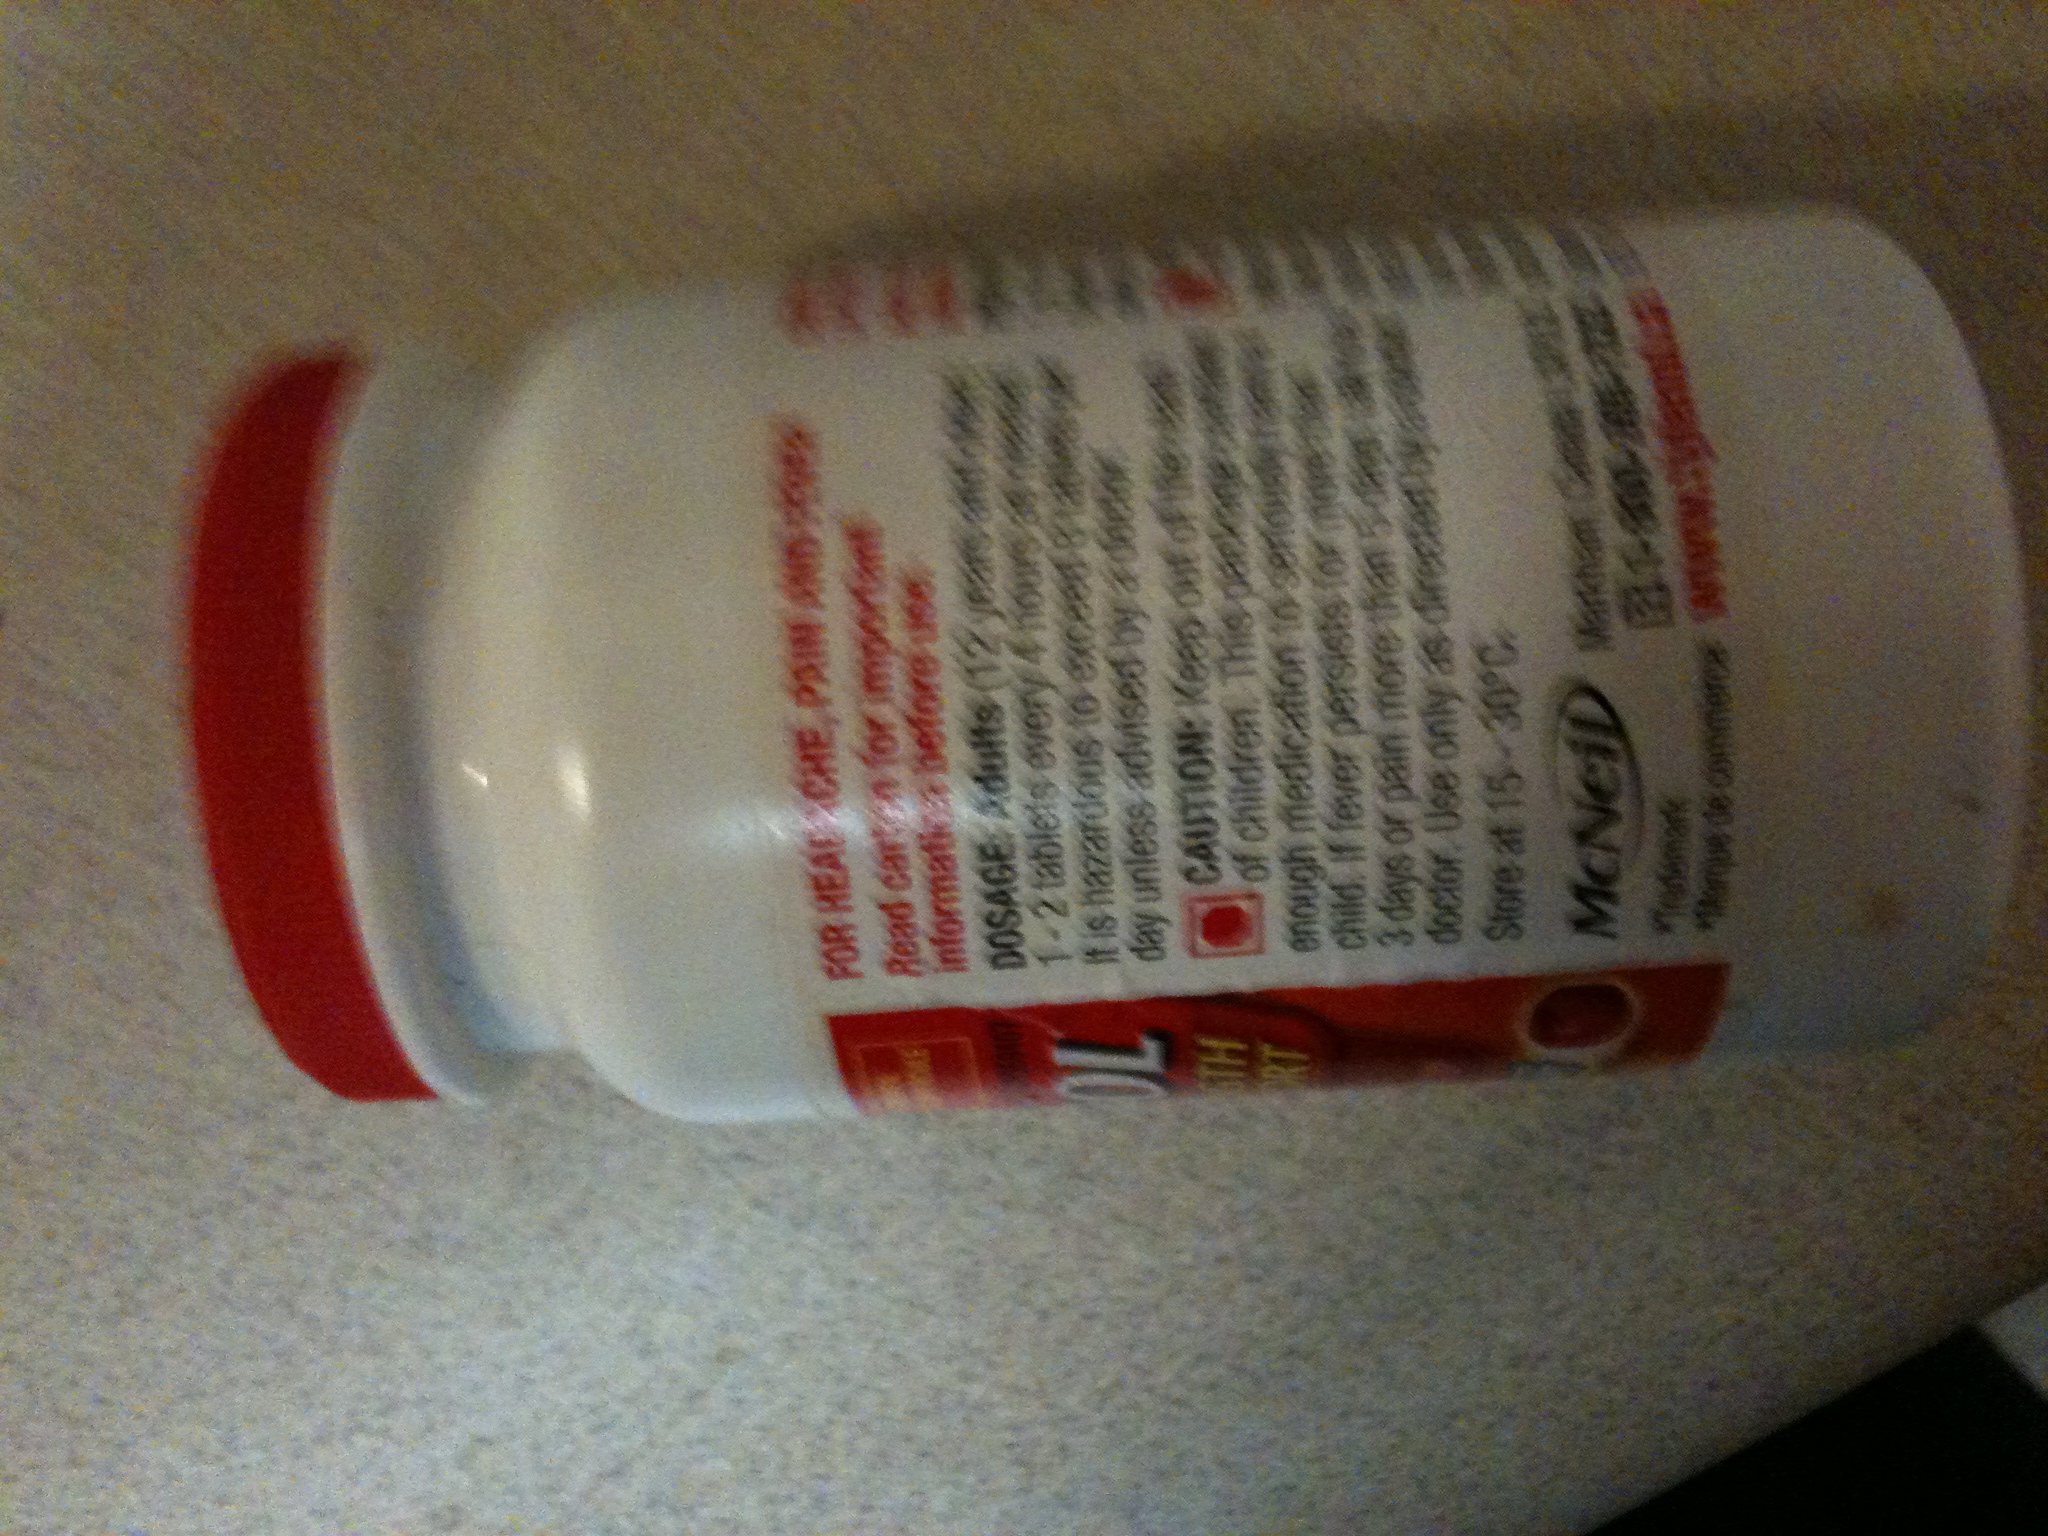Question: What kind of pills are these?
Answer: tylenol